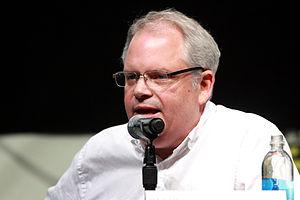
Manny Coto est un producteur, réalisateur et scénariste américain.